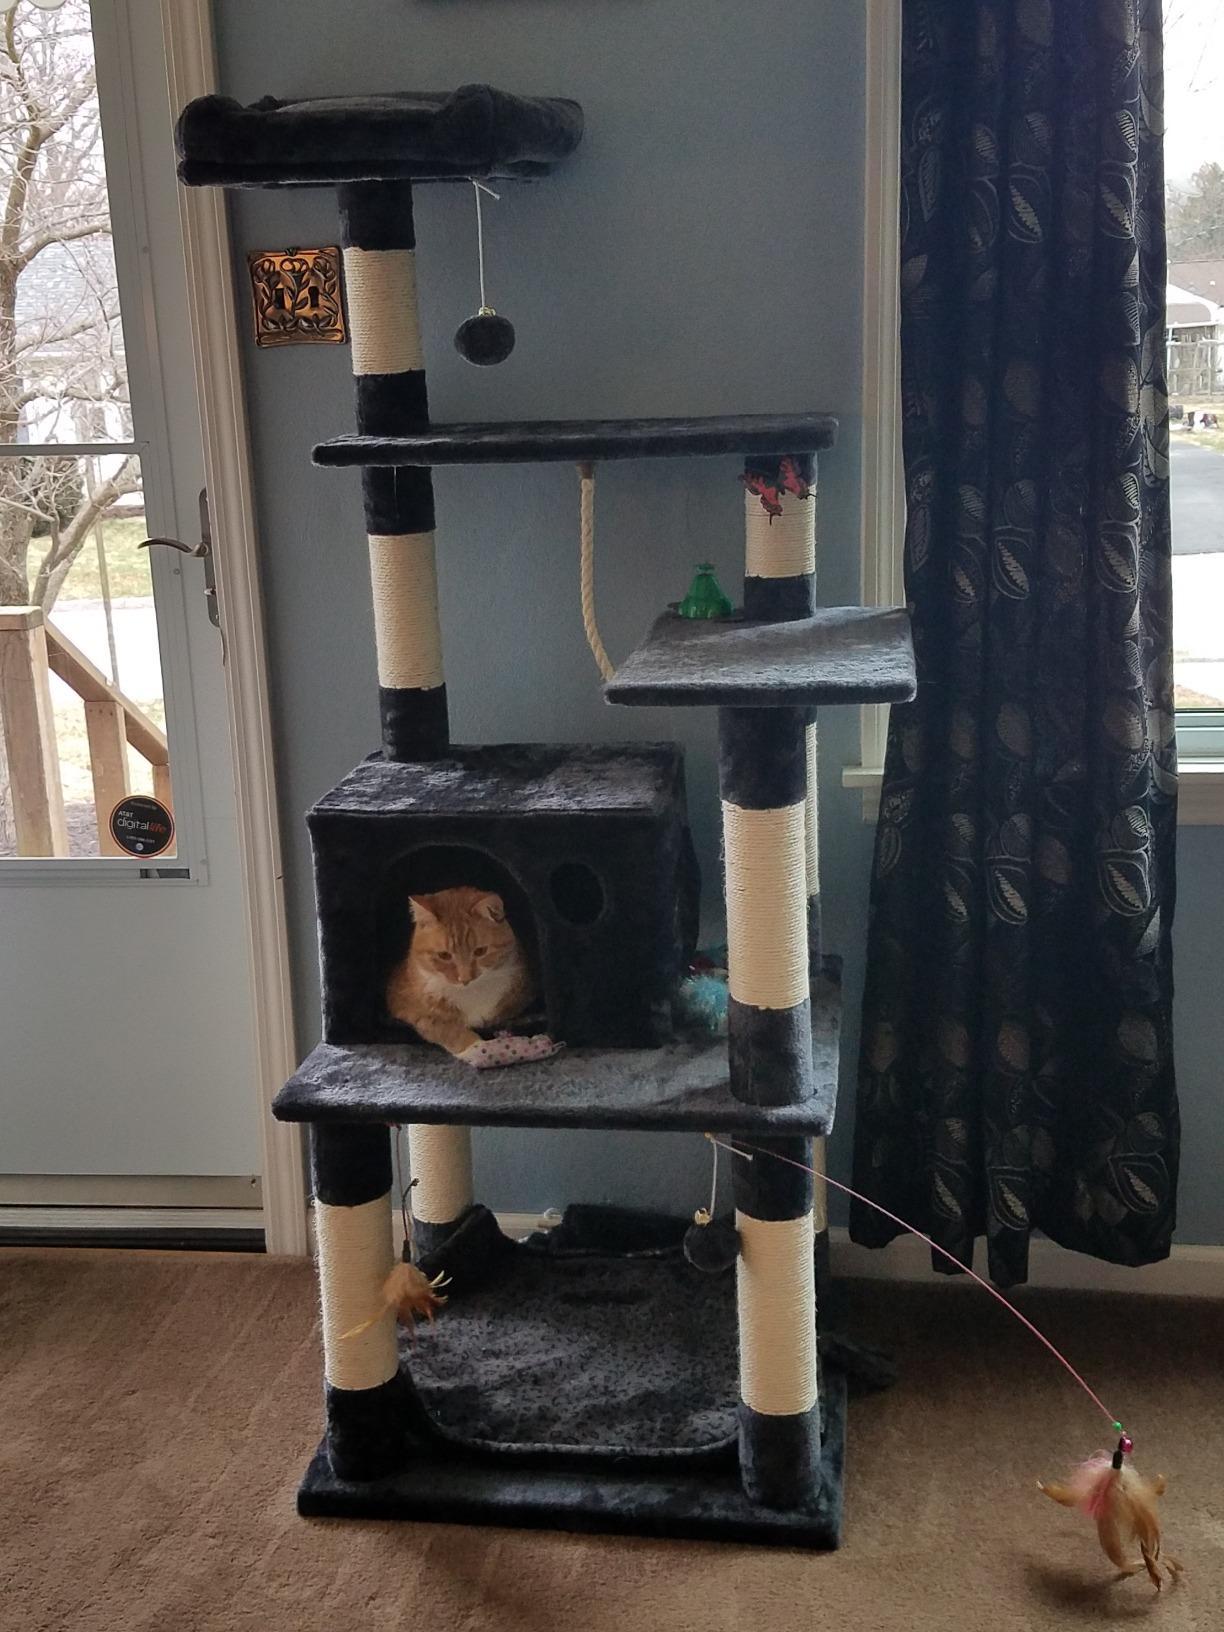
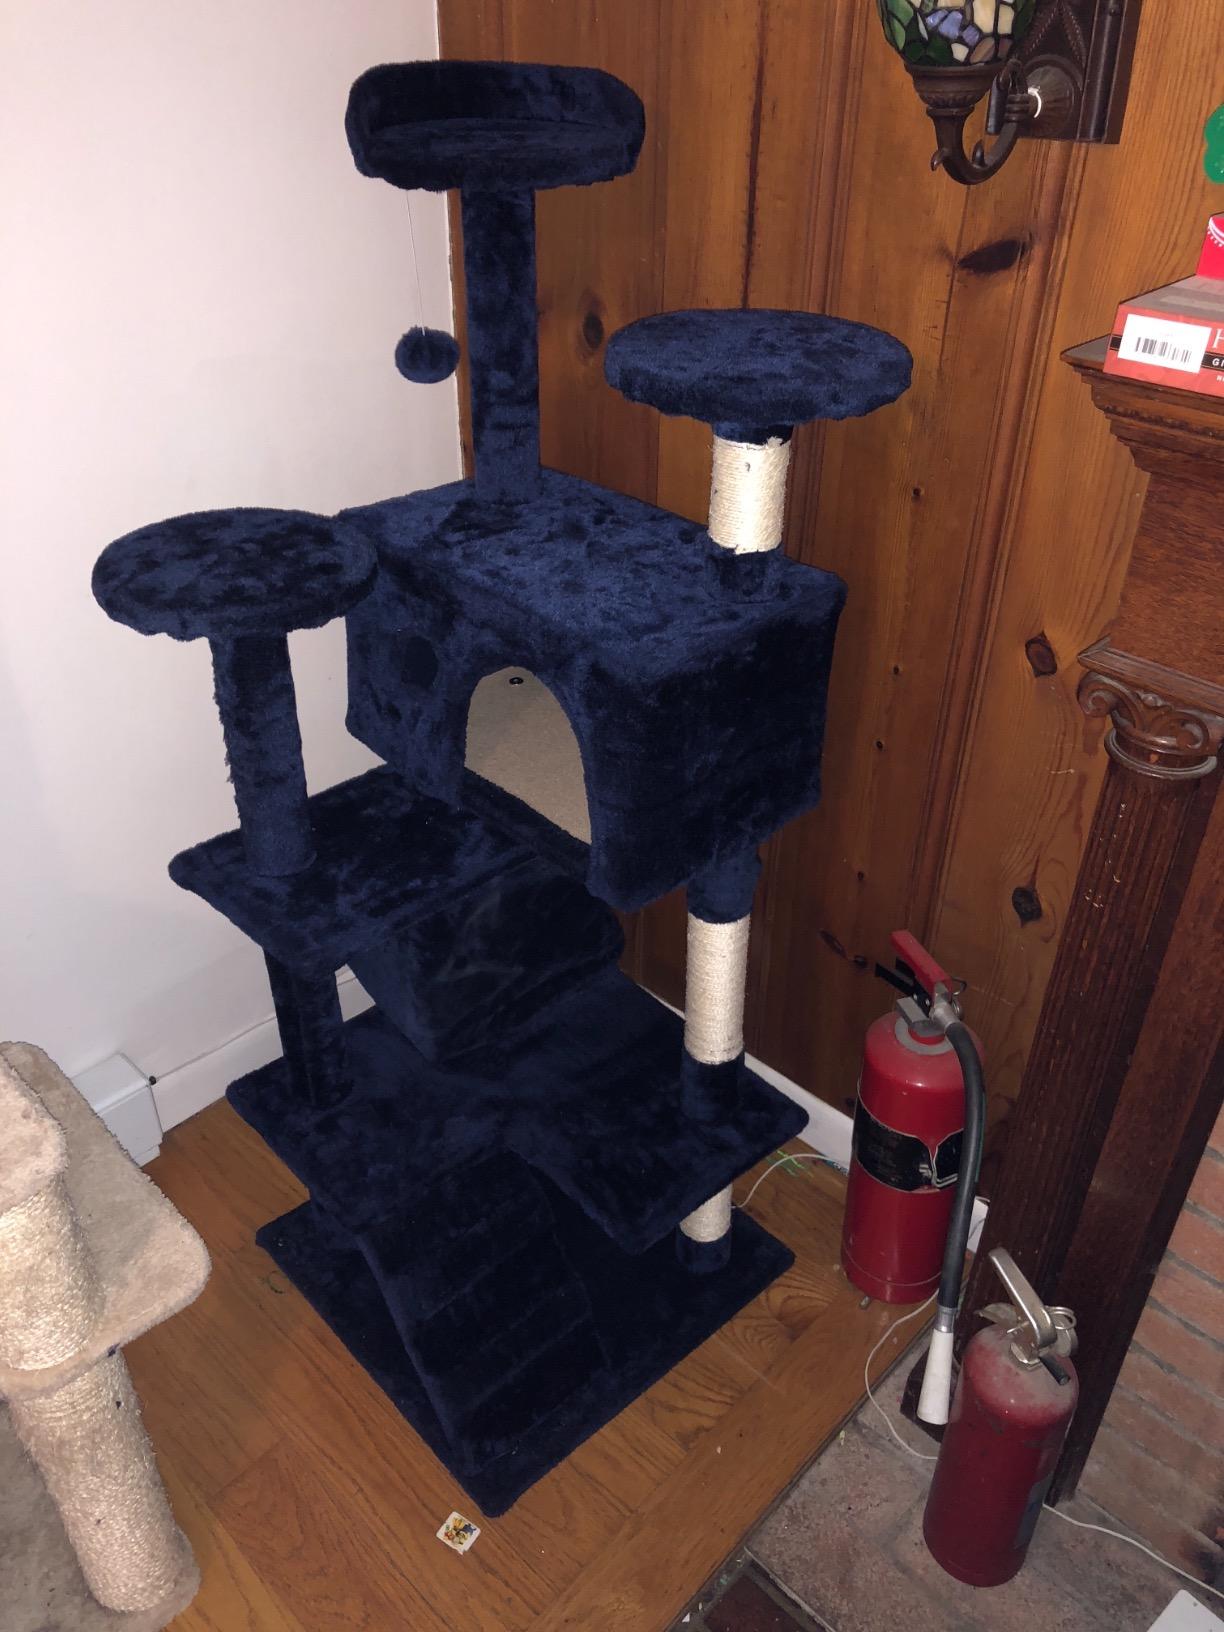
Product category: items_cat tree
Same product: no